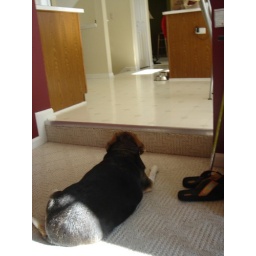
Bayley loves to lie in a kitchen doorway and watch the goings-on. It's Kitchen TV for Dogs.